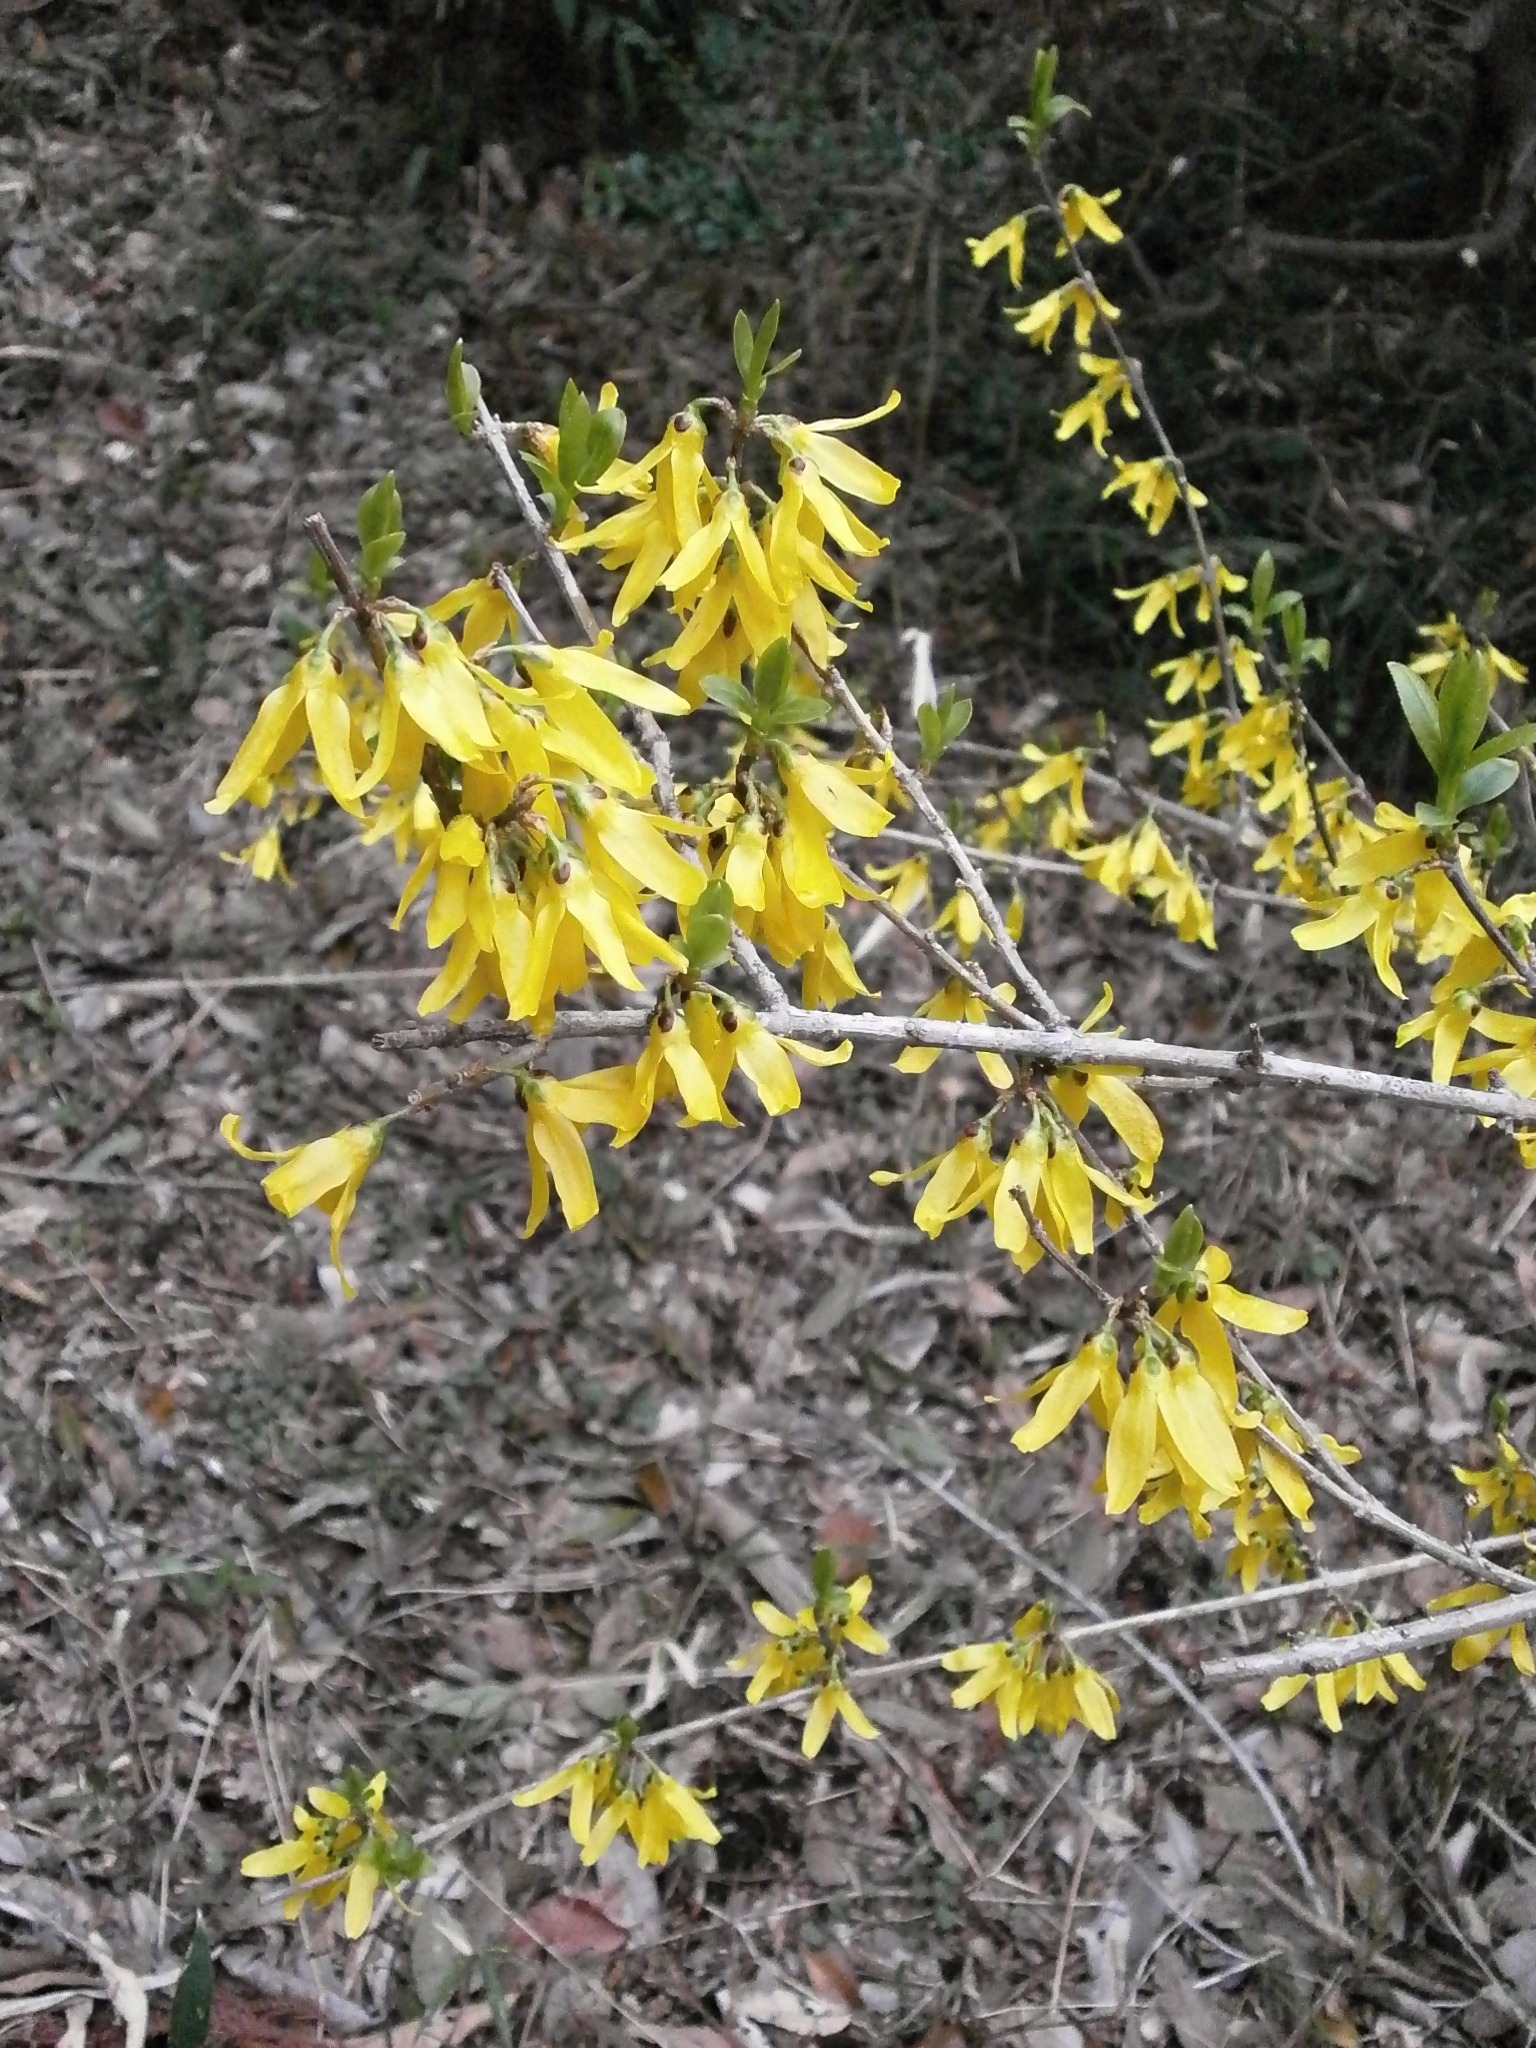
plant, leaf, flower, spring, botany, yellow, flora, wildflower, shrub, forsythia, spring flowers, flowering plant, oleaceae, land plant, fawn lily